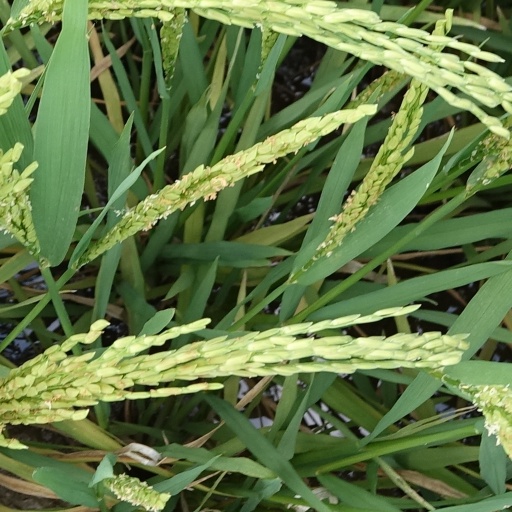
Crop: rice